Adam Korol

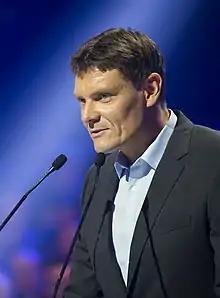

Adam Marek Korol (born 20 August 1974) is a Polish rower and Civic Platform politician. He won a gold medal in quadruple sculls at the 2008 Summer Olympics. He was the Minister of Sport and Tourism from June 2015 to November 2015 and serves in the Sejm as of November 2015.